Suevoleviathan

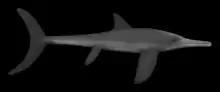
Life restoration of "S. disinteger"

"Suevoleviathan" was a large ichthyosaur about long. The skull is low, orbit medium-sized, dorsal profile of skull only weakly concave; premaxilla and dentary with well developed grooves extending in an alternating fashion from the fossa praemaxillaris and fossa dentalis; maxilla short anteriorly, not reaching far beyond external naris, taking part in the formation of external naris and ventral orbital margin, separating lacrimal and jugal; jugal robust and short, not extending beyond anterior orbital margin; squamosal large, forming most of the posterior margin of cheek region and reaching down to ventral margin of cheek, processus quadratus of quadratojugal thus apparently separated from main body of bone; prefrontal and postfrontal subequal in size; external naris large, of triangular shape; posterior maxillary dentition reduced; teeth robust and crenulated in typical fashion, without carinae; 44 presacral vertebrae, 88 preflexural vertebrae; postflexural segment of tail very long and flexible; neural arches of posterior thoracal region very low with expanded processus spinosi; rib articulations of thorax unicipital posteriorly; forefin with three primary digits, fourth digit postaxial, one accessory digit; third digit subdivided into 3 secondary rays; no notches in leading edge of forefin; digits of the forefin fanning out distally; most autopodial elements rounded and widely spaced; pelvis tripartite; ilium with anterior spine-like process; pubis slender and curved; ischium broad and subrectangular; hindfin tridactyl, most elements of first digit notched.